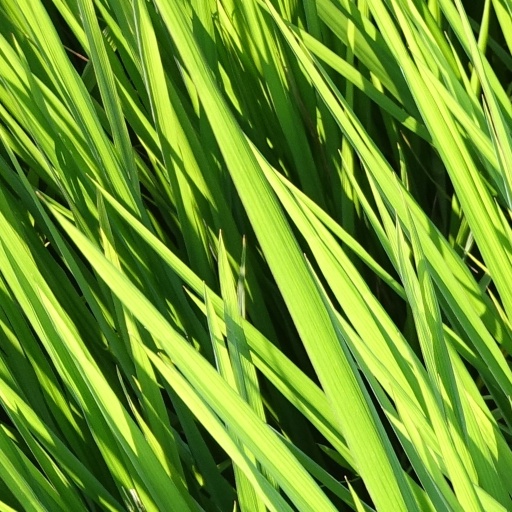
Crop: rice